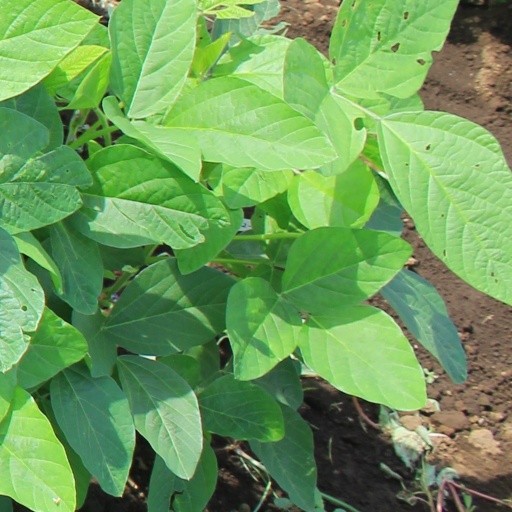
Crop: soybean